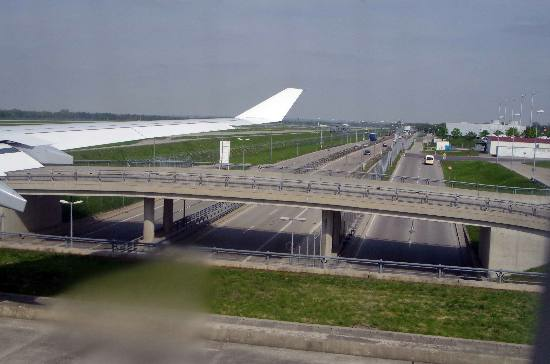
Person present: No